Lapsang souchong

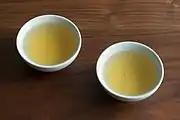
Zheng Shan Xiao Zhong lapsang souchong in two small teacups

Like other black teas, lapsang souchong is typically brewed with water at boiling or a little less than boiling, . It can be infused once, for 3 to 5 minutes, with 2 to 3 grams (one tablespoon) of loose-leaf tea per 150 millilitres ( cup) of water used, or through multiple infusions using 5 grams for 30 seconds to one minute at a time in 110 millilitres of water.